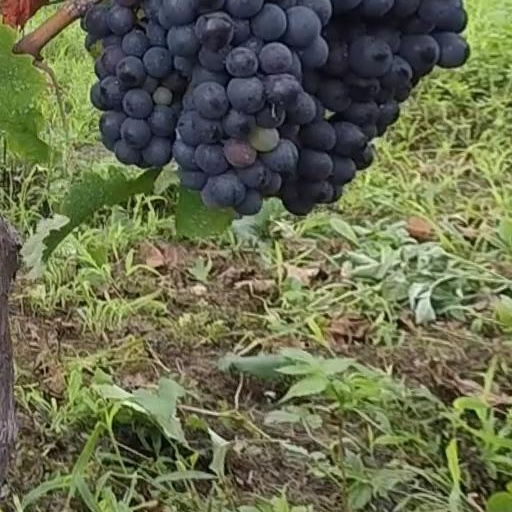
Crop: grape